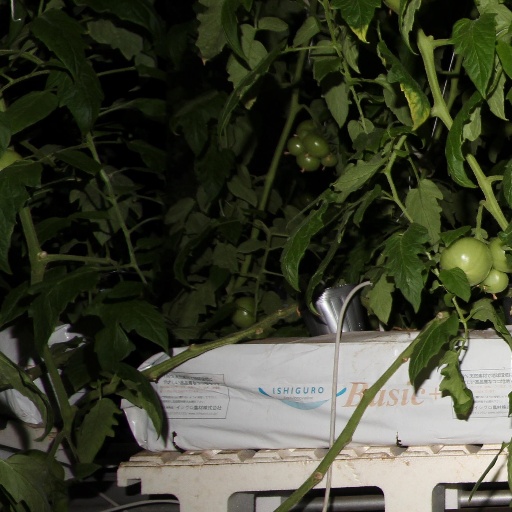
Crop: tomato